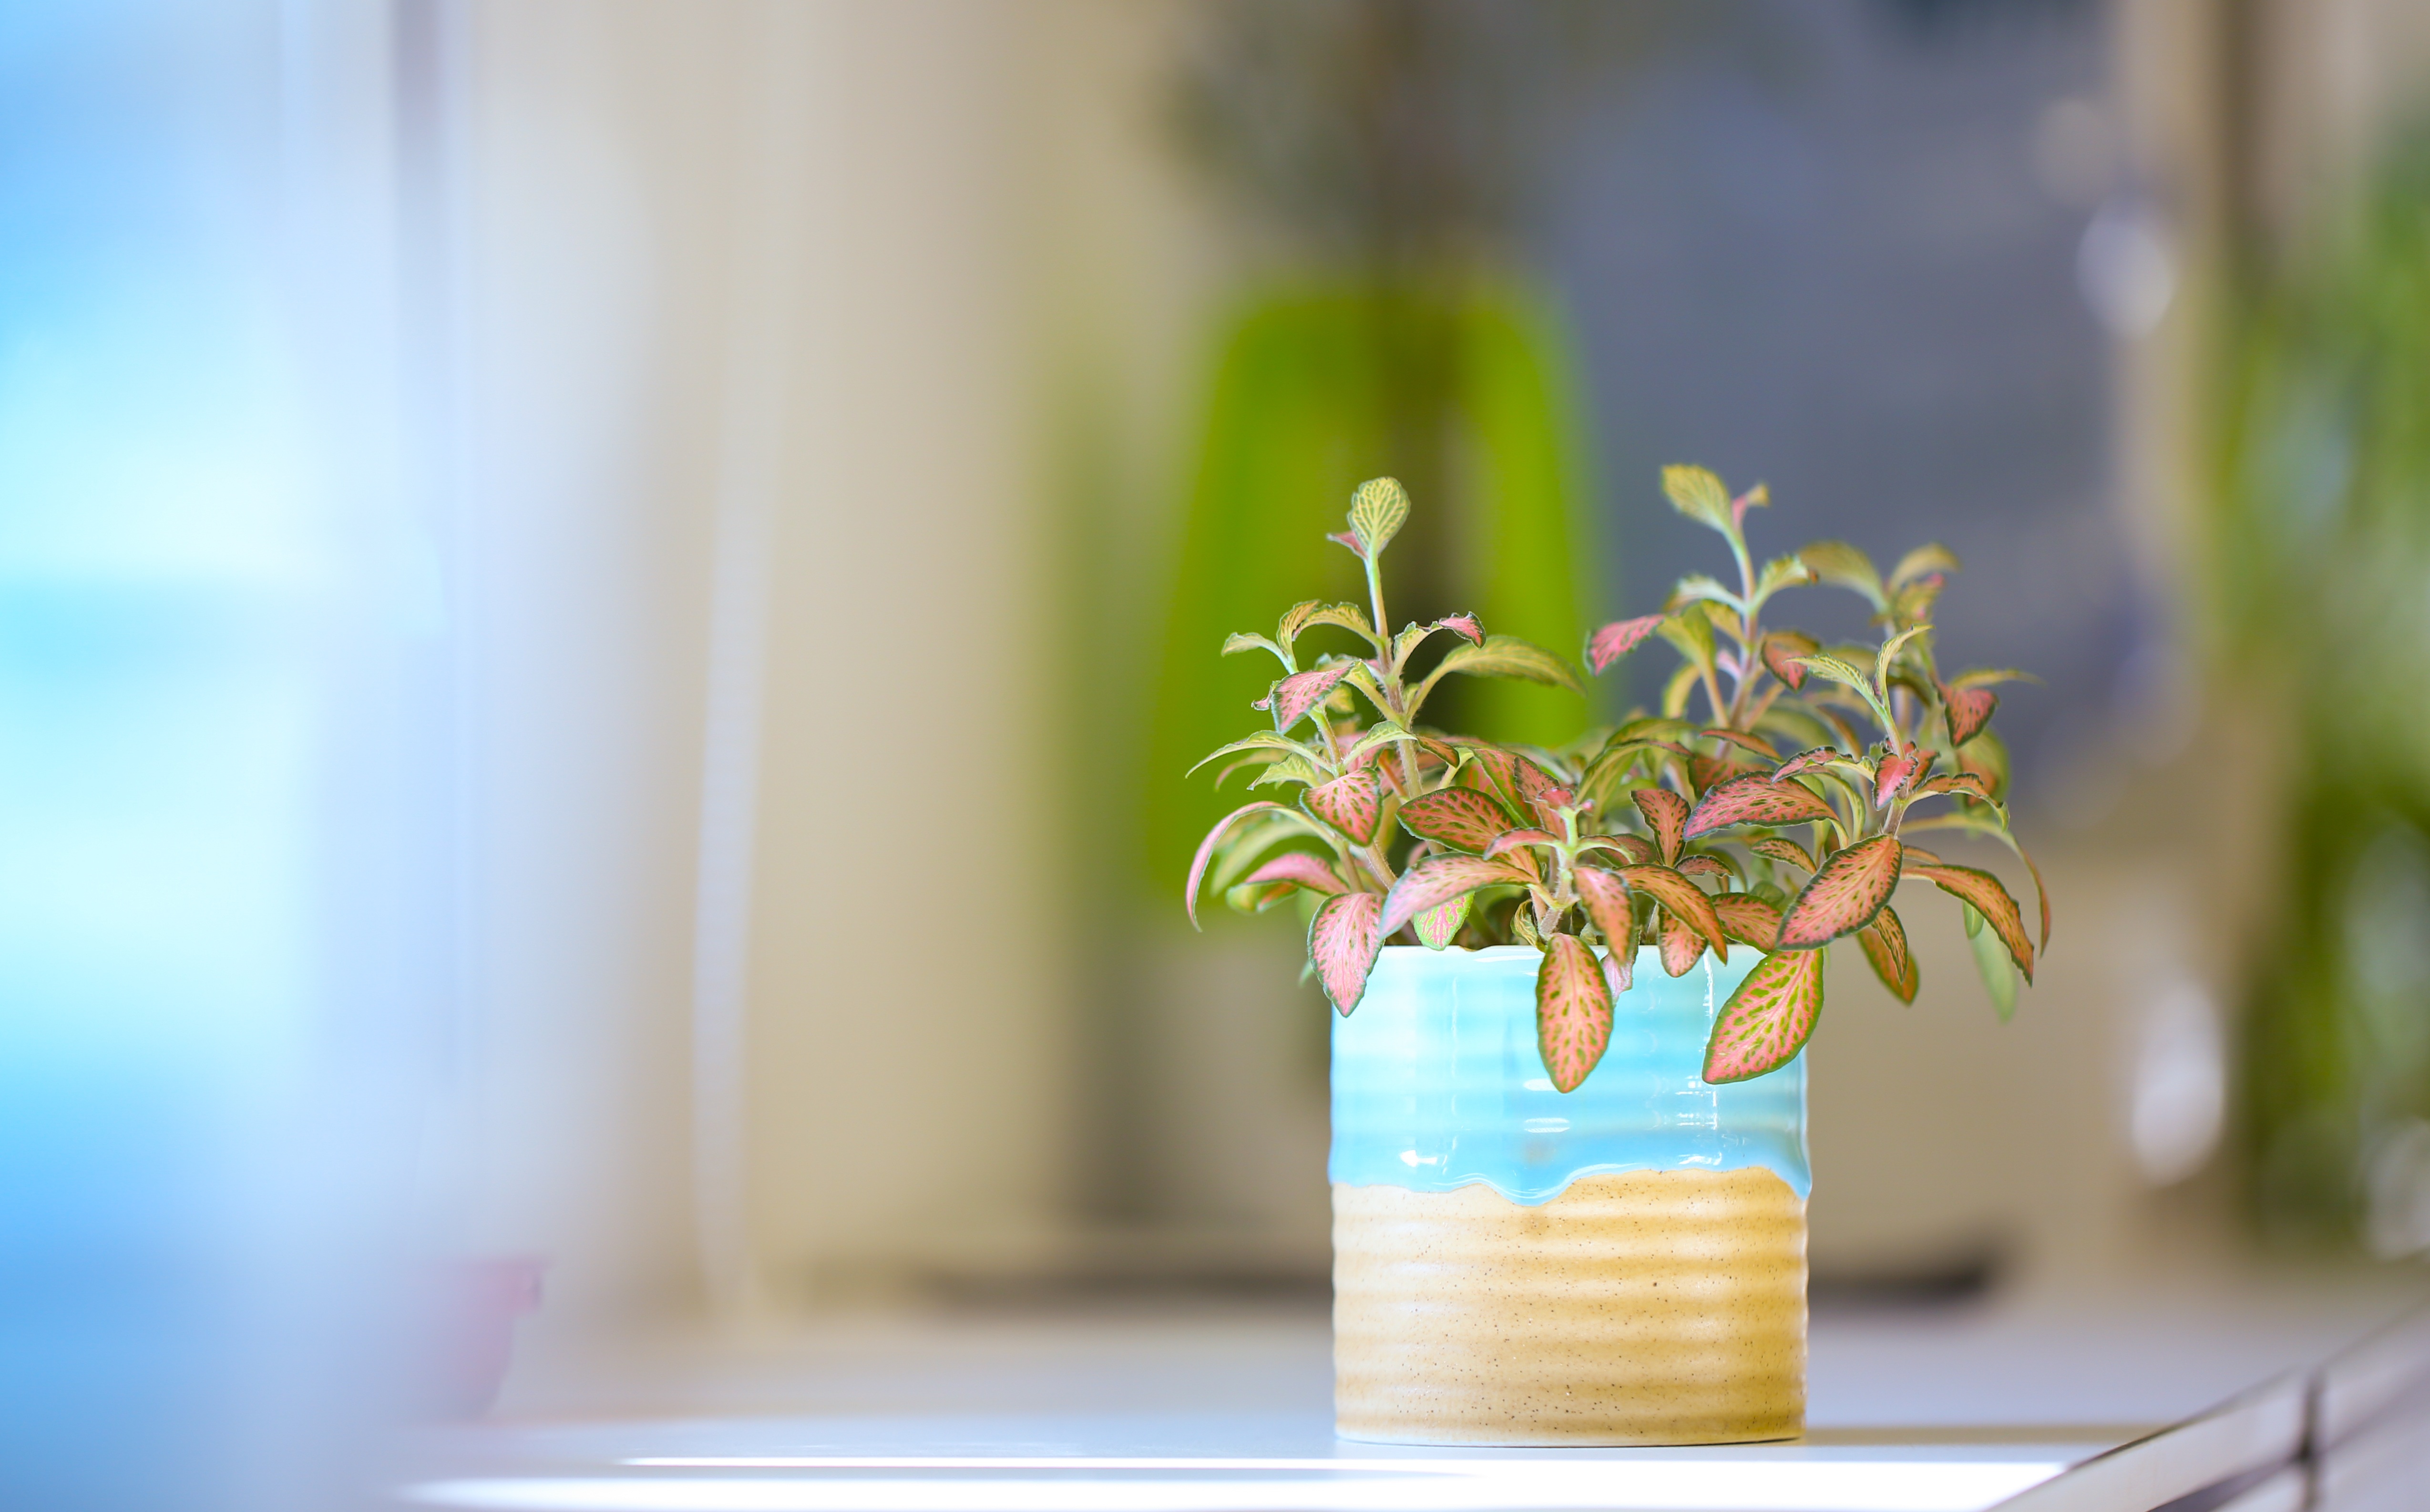
desk, branch, plant, leaf, flower, spring, green, color, blue, yellow, window sill, flora, season, potted plants, green plants